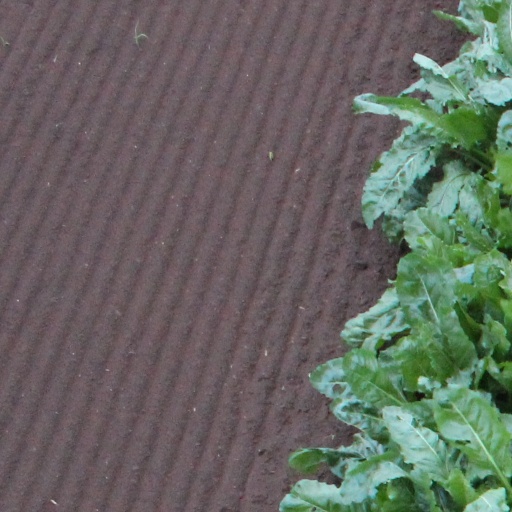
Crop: sugar beet